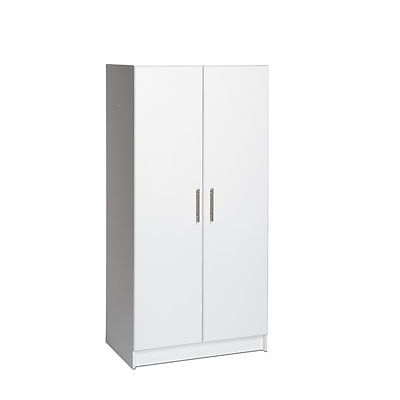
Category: cabinet